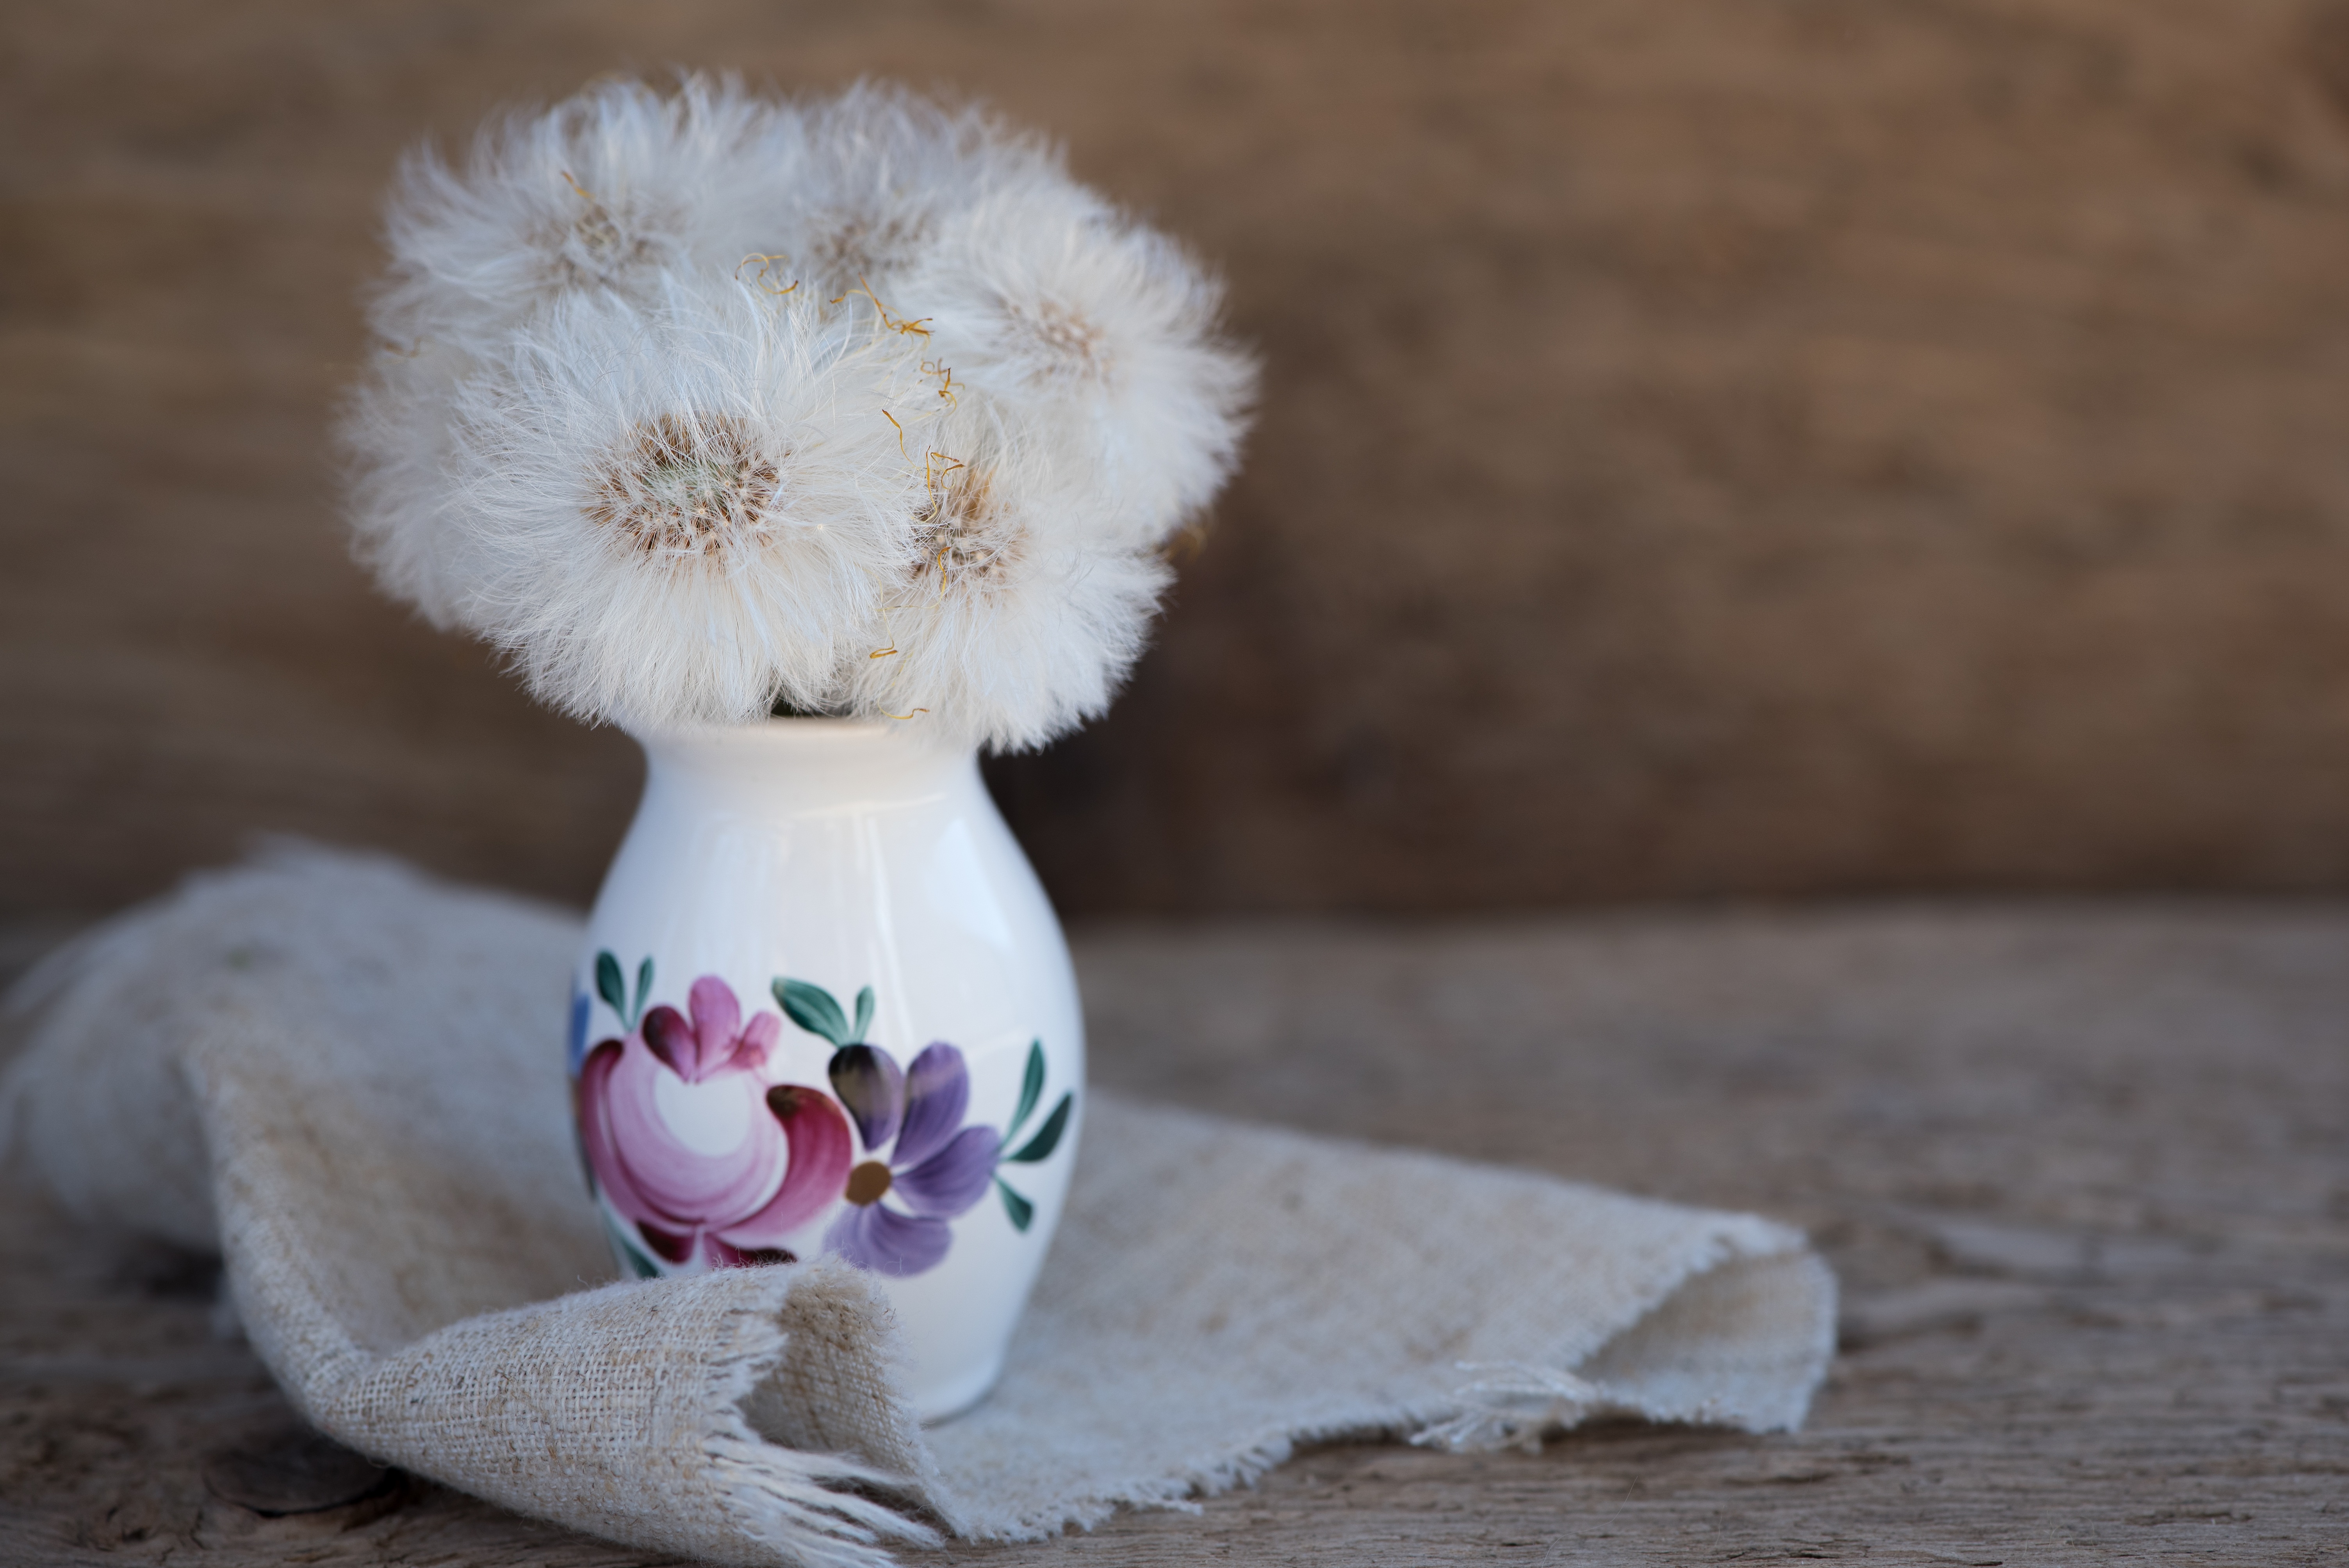
plant, white, dandelion, flower, petal, vase, decoration, close, material, deco, seeds, textile, country life, stuffed toy, tussilago farfara